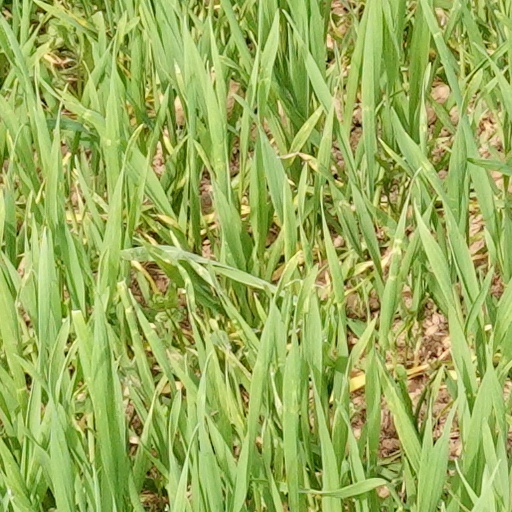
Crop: wheat